Mary Marshall Dyer

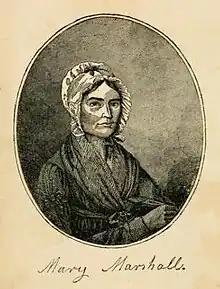
Portrait engraved

Mary Marshall Dyer (1780–1867) was a voice for the largely forgotten anti-Shakerism sentiment in rural New Hampshire, United States. In 1813 she joined the Shakers of Enfield, New Hampshire. Disappointed in her lack of a leadership role and frustrated by the constraints of Shaker life, Dyer left the community in 1815. Her husband, Joseph, remained, as did all five of the Dyer children. Mary Dyer accused the Shakers of alienating her from her children. Fearing for her children's safety and left without any means of financial support, she gave public talks and wrote tracts against the Shakers in an attempt to gain public, and legislative, support for her cause.